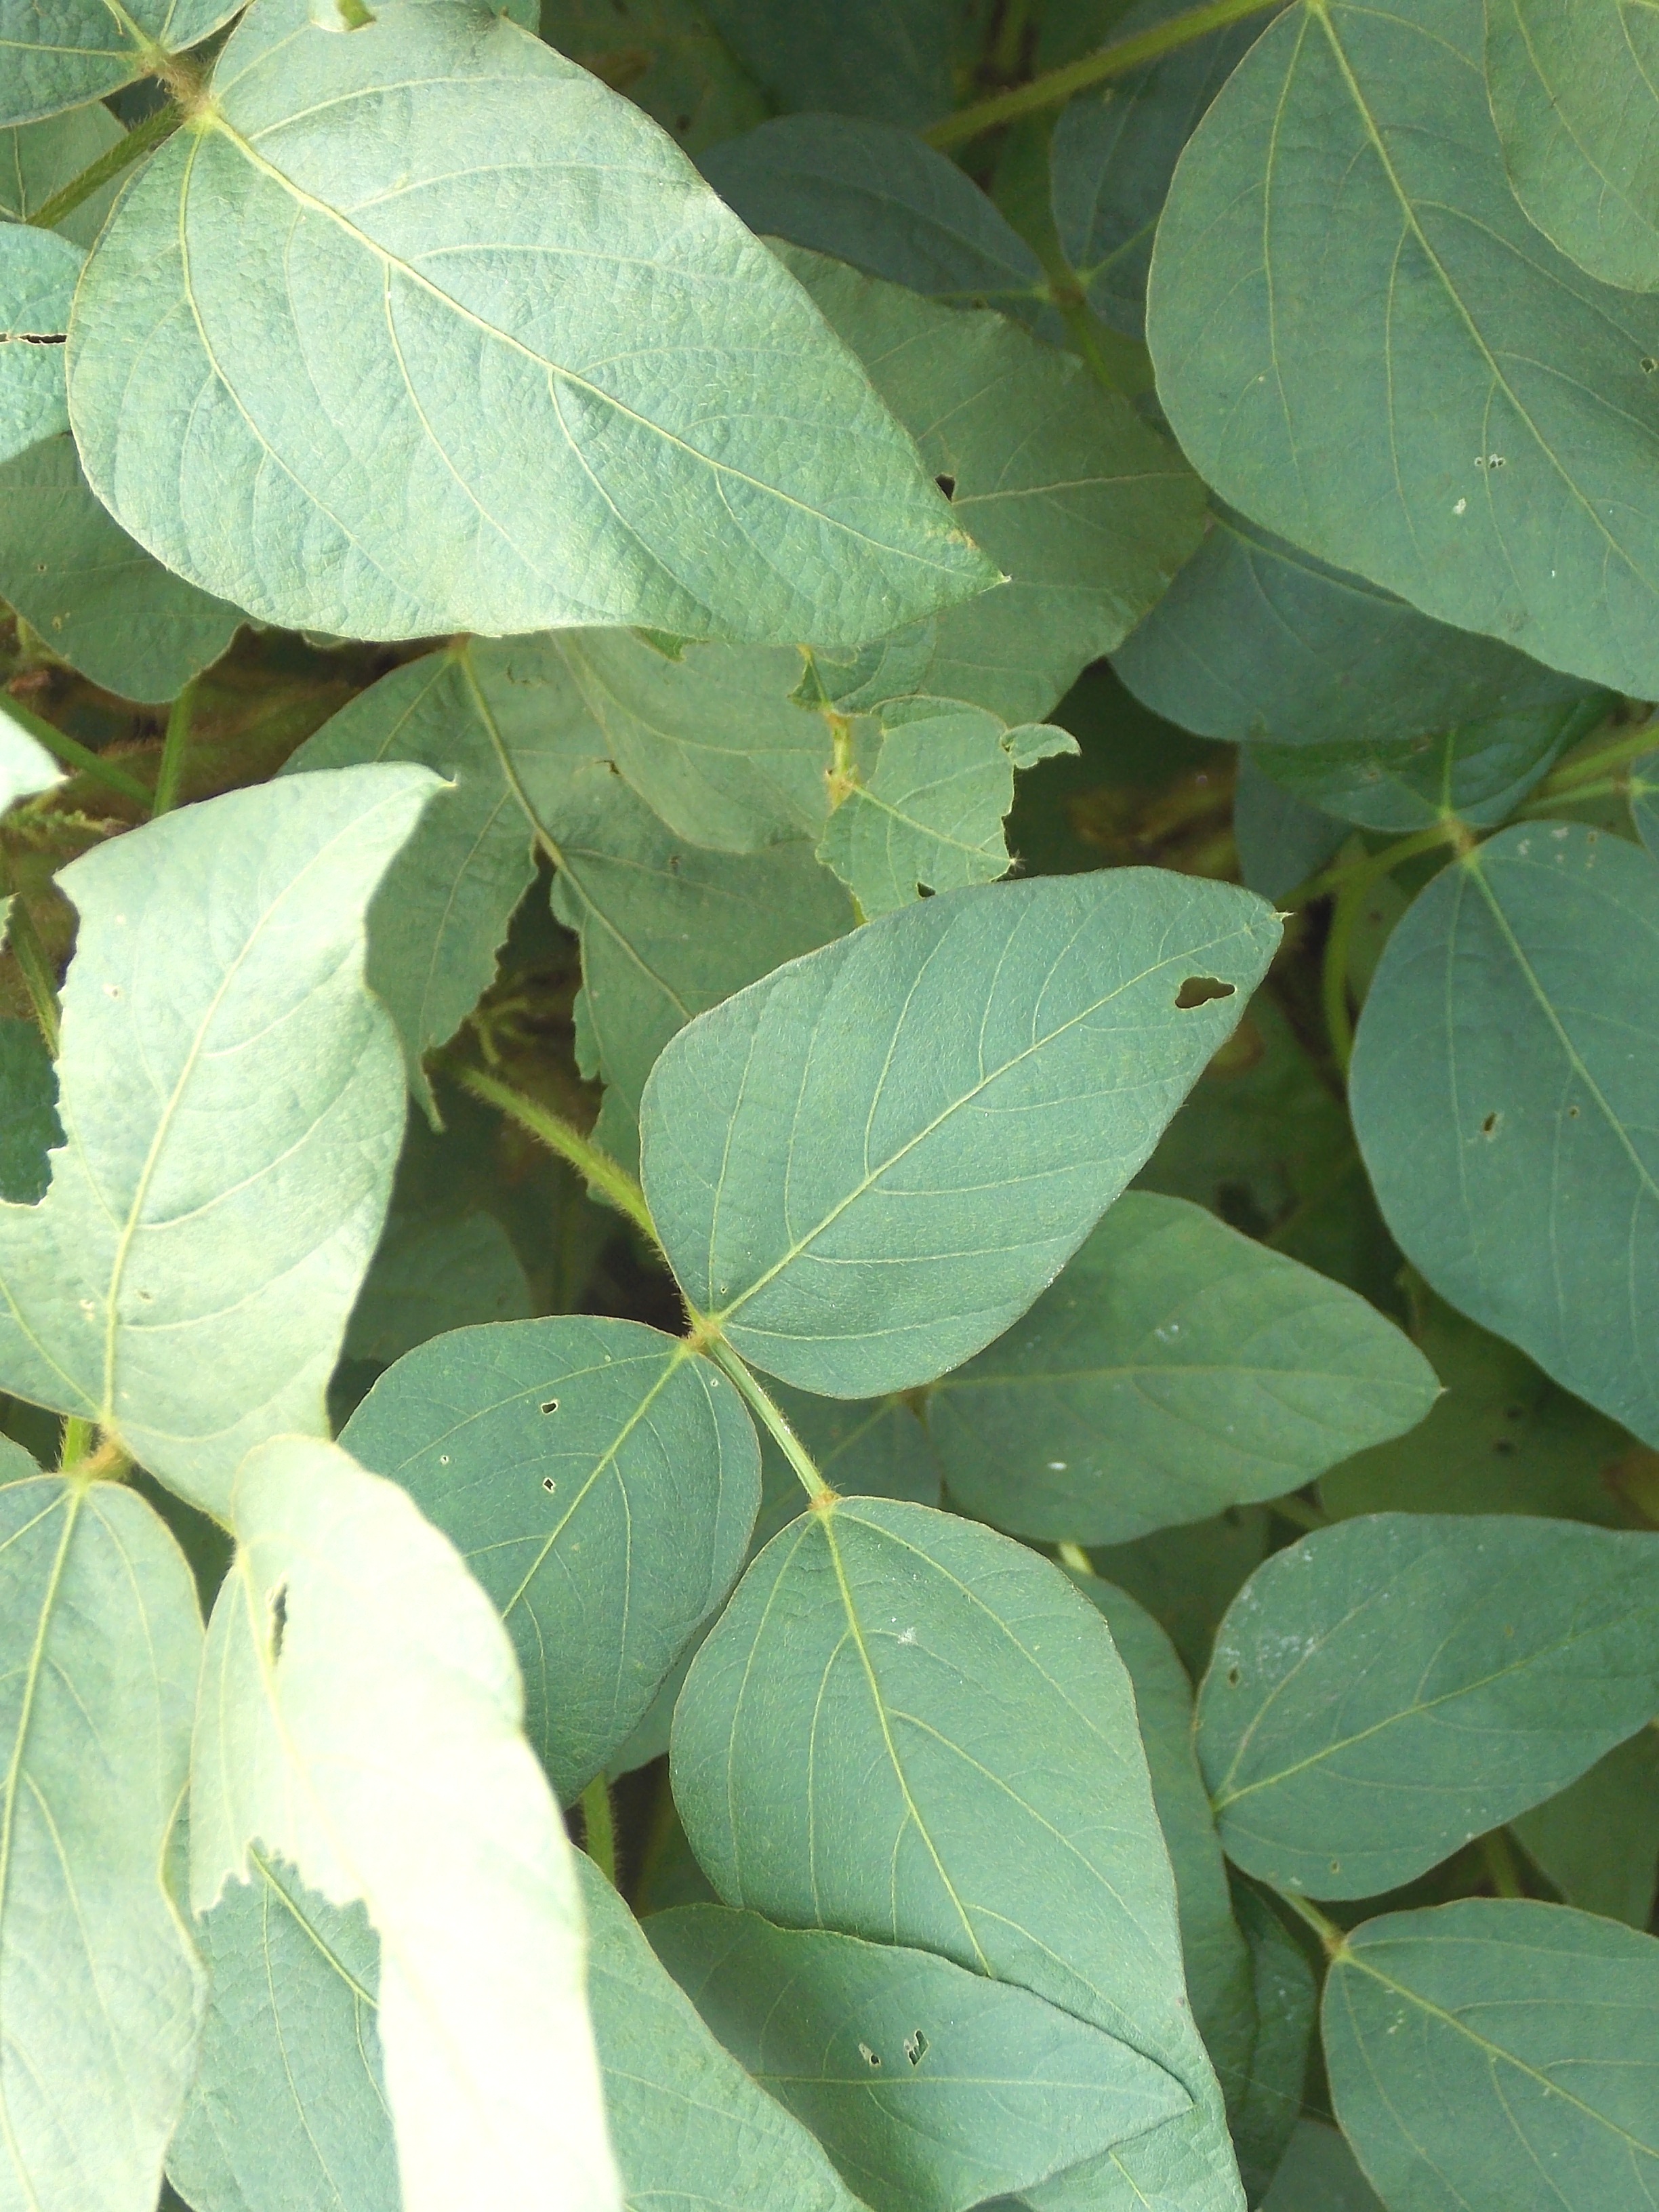
Label: Healthy